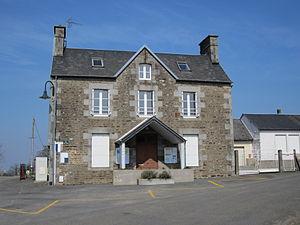
fr:la Chapelle-Cécelin
La Chapelle-Cécelin est une commune française, située dans le département de la Manche en région Normandie, peuplée de 248 habitants.